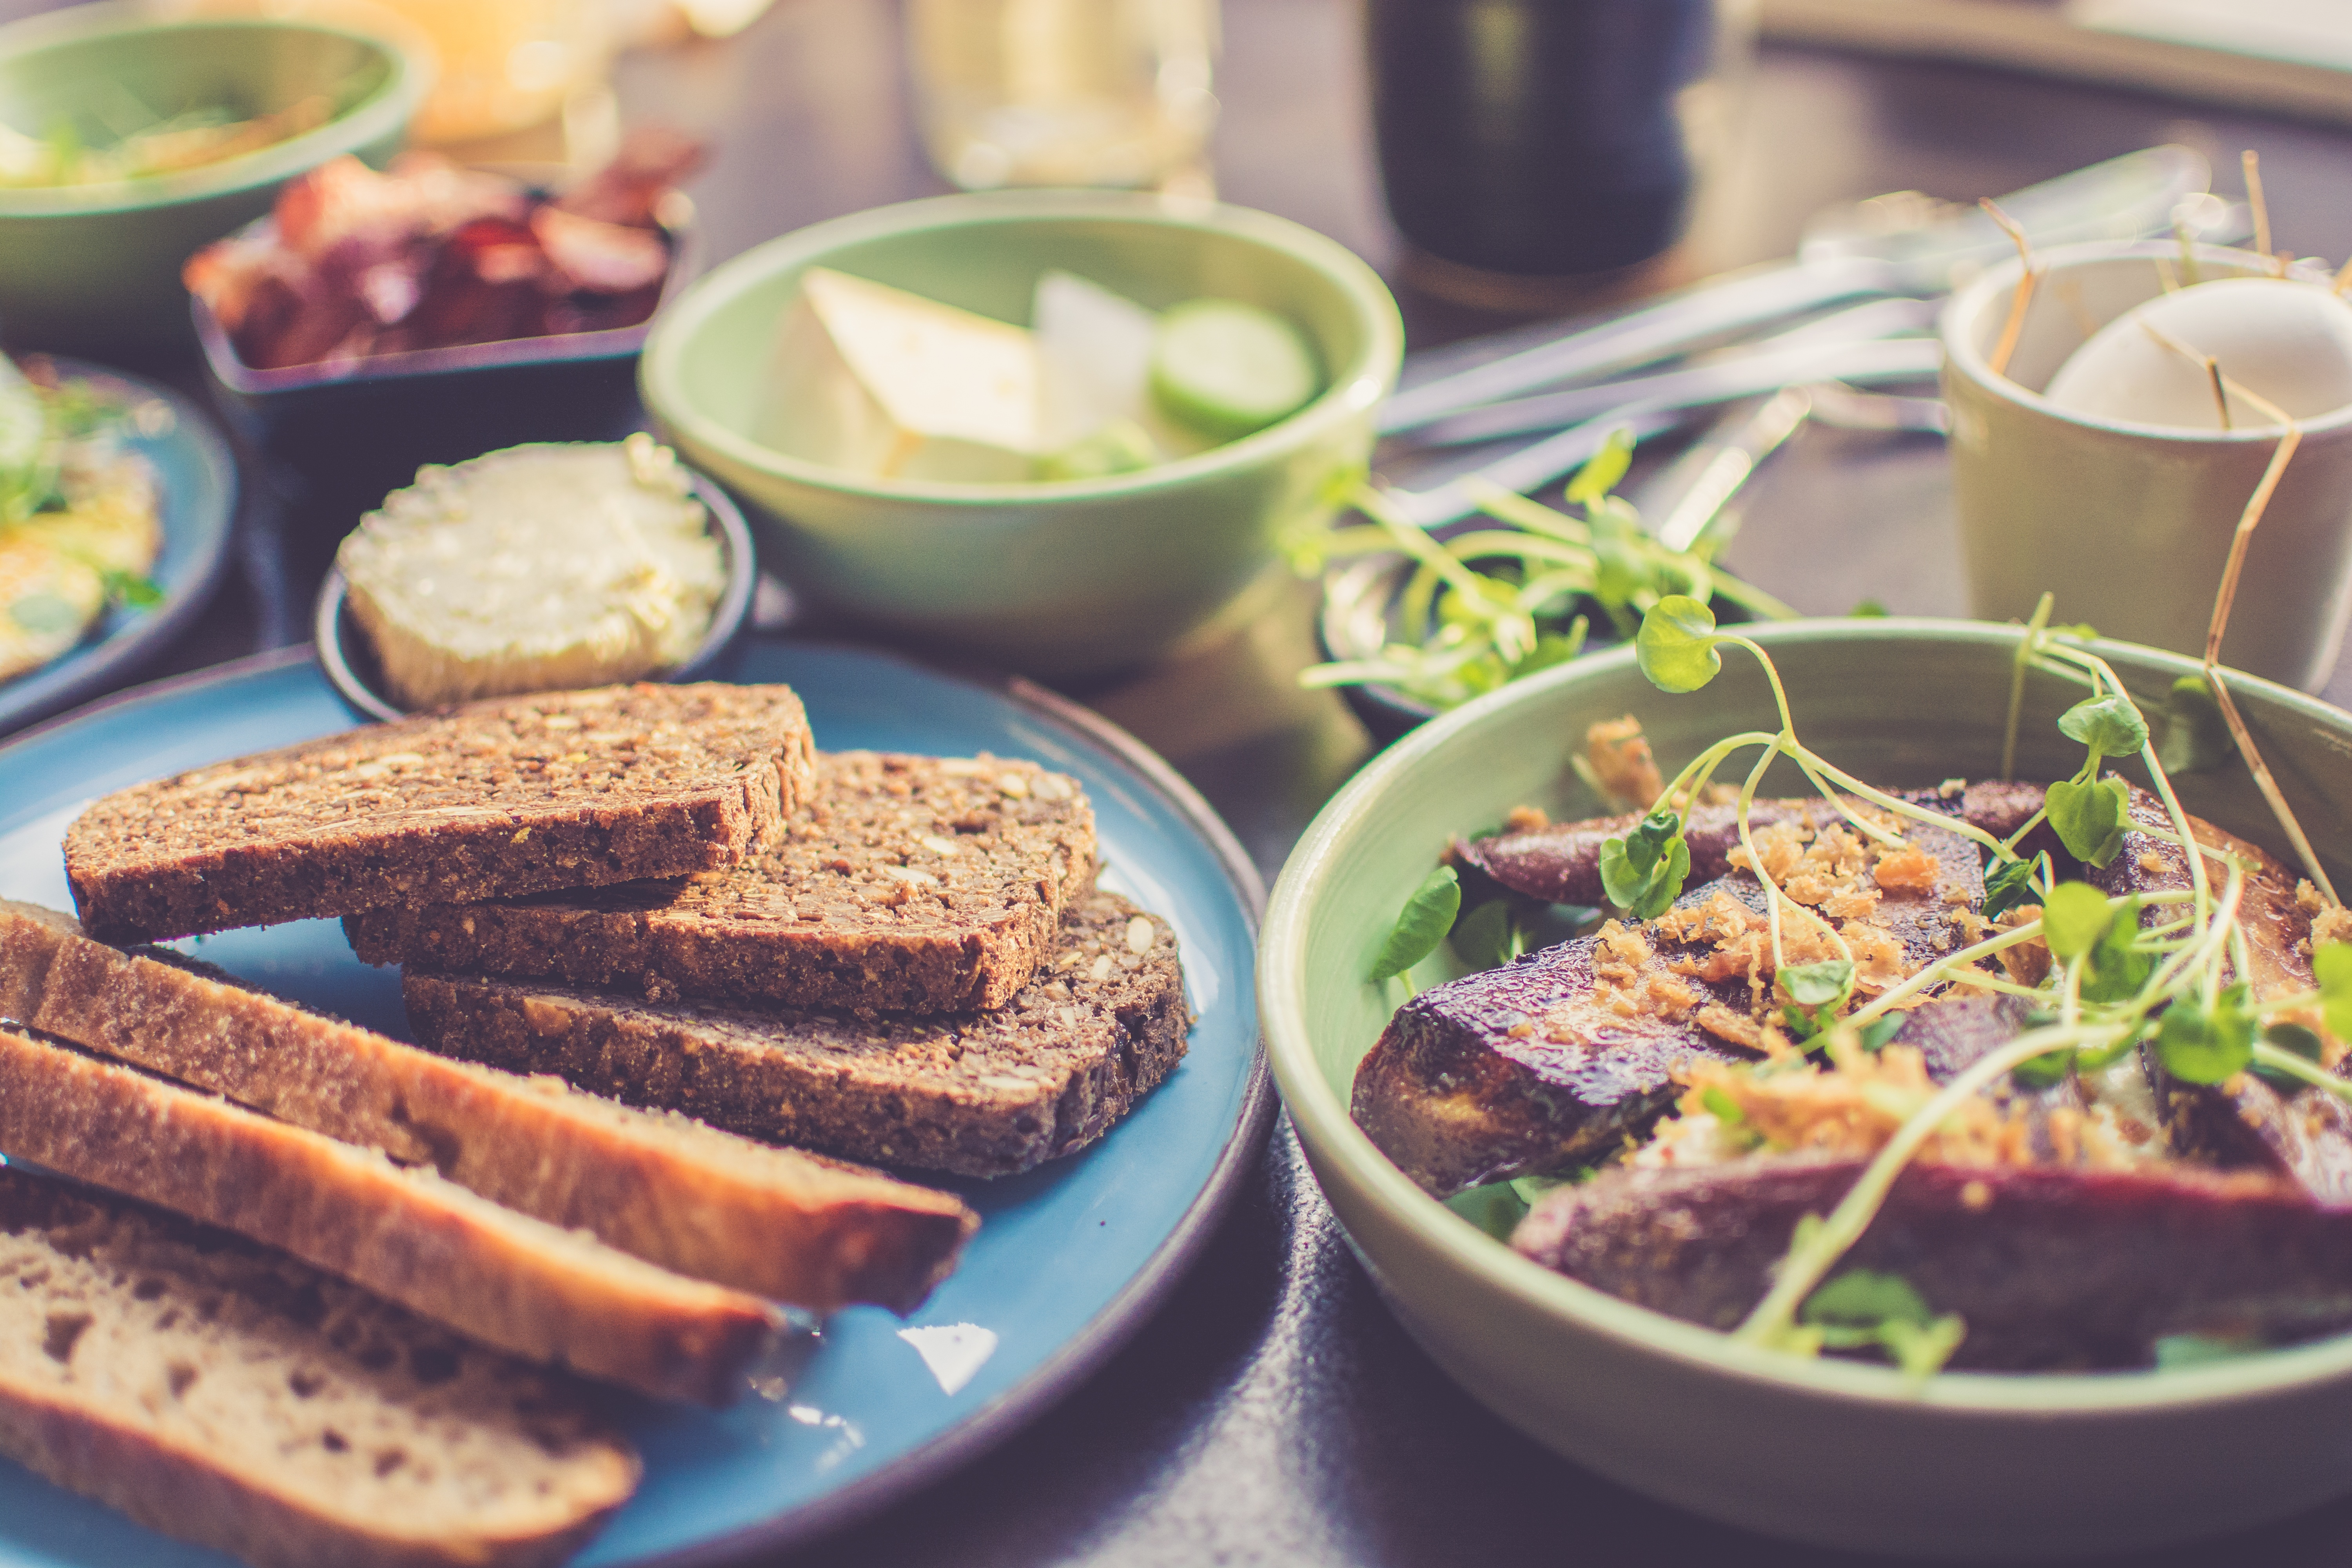
restaurant, dish, meal, food, cooking, vegetable, grow, plate, breakfast, healthy, meat, lunch, cuisine, delicious, homemade, bread, toast, asian food, dinner, refreshment, traditional, brunch